Propaganda in World War II

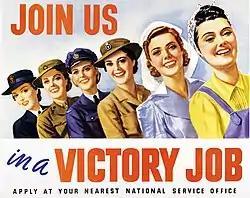
Australian women were encouraged to participate in the war effort

Amongst British propaganda, Indian nationalism in the media expressed the anti-colonialist criticisms of Mahatma Gandhi through nationalist reporters like war correspondent T.G. Narayanan. Operating under the "constraints of censorship", Narayanan became a prominent voice for Indian nationalism. His work covered the Bengal famine of 1943 and expressed Gandhi's blame on the British government and the necessity of "self-governance" within the media For Indian troops, nationalist media highlighted the unfair conditions such as lower pay and status than British troops and implicated the British regime for the issues of the country.